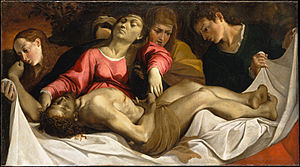
Ludovico Carracci
Grædende kvinder med den døde Jesus (ca. 1582), olie på lærred, 95 × 173 cm